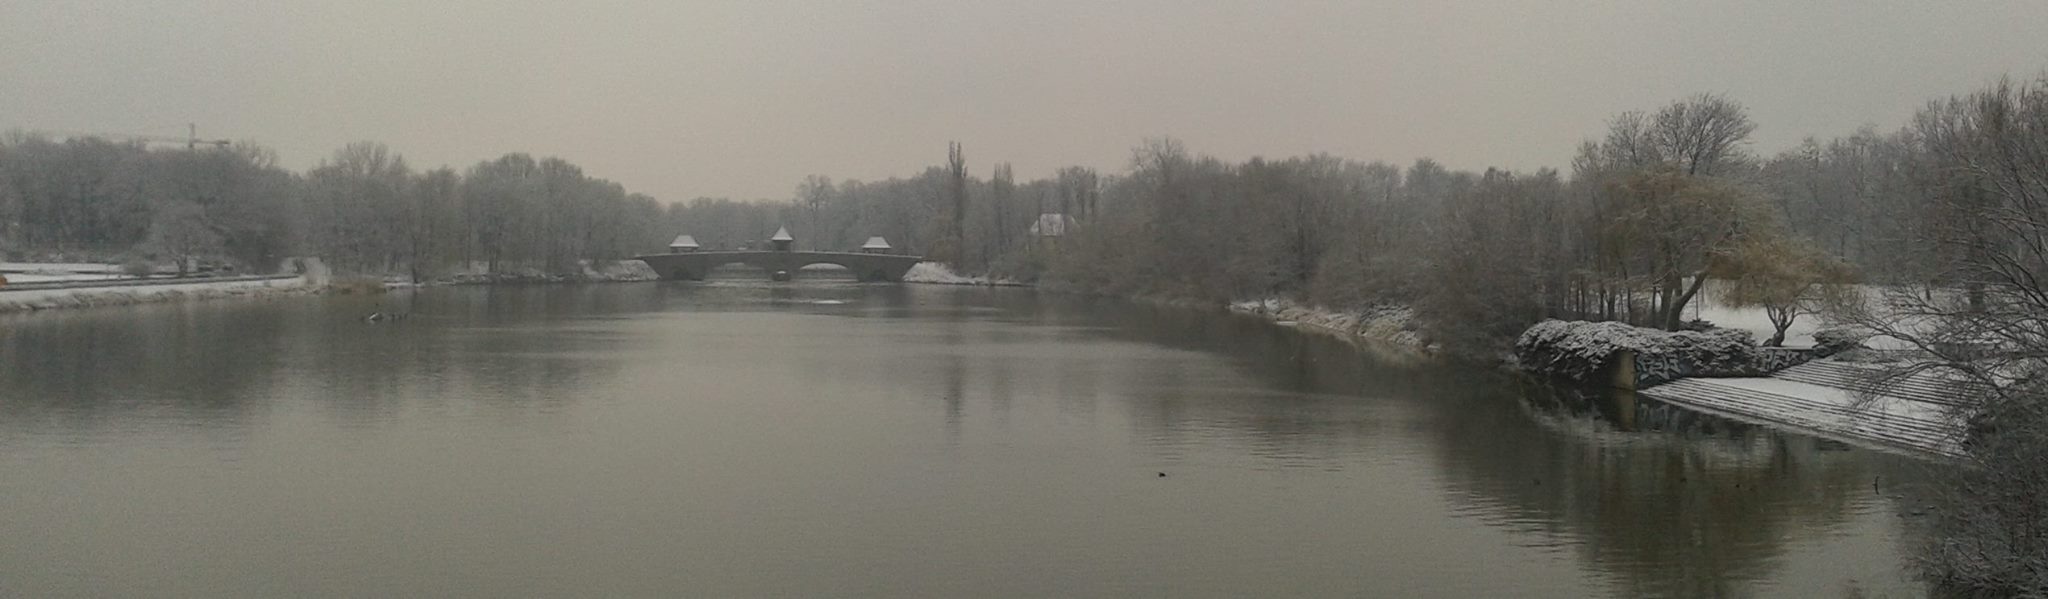
winter, fog, mist, morning, lake, river, canal, reflection, weather, reservoir, waterway, body of water, leipzig, loch, bicycle shop, atmospheric phenomenon